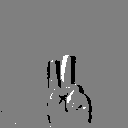
ASL letter: v